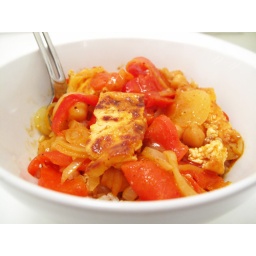
Masaman curry with red pepper, tofu, onion and chick peas over brown rice.